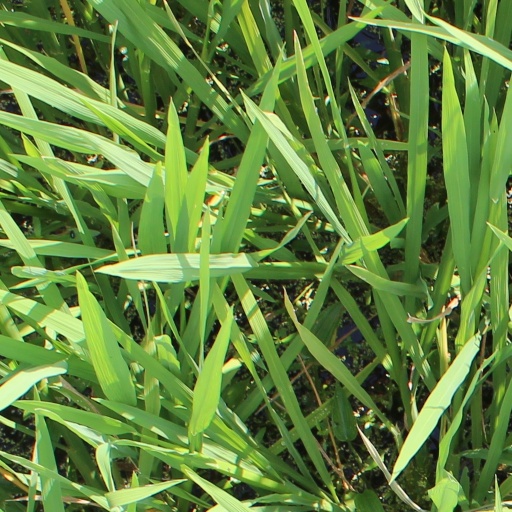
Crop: rice